Dura-Europos

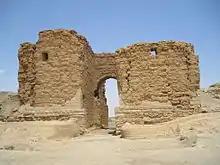
The Palmyrene Gate, the principal entrance to the city of Dura-Europos.

Originally a fortress, the city was founded around 300 BC as Dura ("fortress" in Aramaic) at the intersection of an east–west trade route and the trade route along the Euphrates. The city was called Europos by Greeks in honor of the origin of Seleucus Nikator, who founded it and was born in Europos in Macedonia. In ancient times, either designation stood alone; the combination of "Dura-Europos" is modern and was coined by Franz Cumont in 1922.